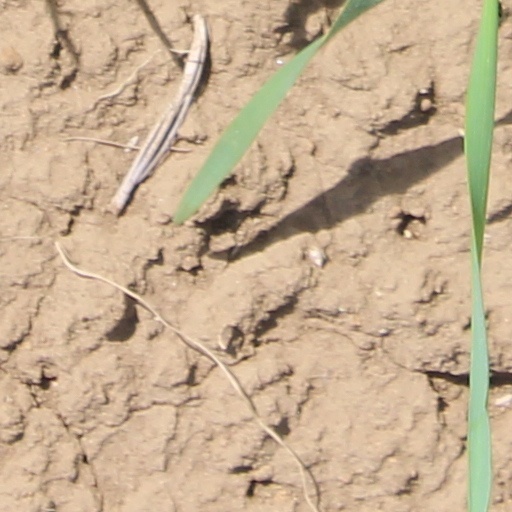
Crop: wheat